Yuri (Japanese singer)

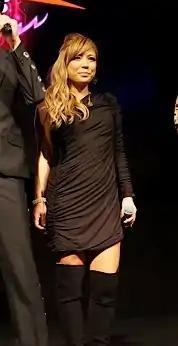
At Anime Festival Asia 2012 Singapore

, better known by her stage name yuri, is a Japanese singer, best known as a vocalist of the Japanese band m.o.v.e. She began her musical career at 19 years old in 1996, and released her first song as a solo artist in 1997, the Eurobeat song "PARADISE", which she released before joining m.o.v.e.